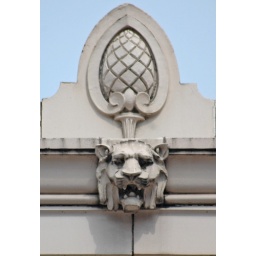
Terra cotta lion ornamentation on a building on North Dearborn Street in Chicago, Illinois.